Shaban Jafari

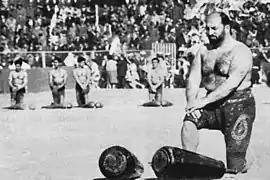
Shaban Jafari during Pahlevani and zoorkhaneh rituals

Shaban Jafari (19 August 1921 – 21 March 2006), often known as Pahlevan Shaban Jafari by Pahlavi supporters or Shaban the Crown-Bestower or Shaban bi-mokh (Shaban the Brainless) by Pahlavi opponents , was an Iranian political activist and practitioner of Pahlevani and zoorkhaneh rituals. A controversial figure in Iranian politics, he was instrumental in overthrowing Prime Minister Mohammad Mosaddegh's government in the 1953 Iranian coup d'état.